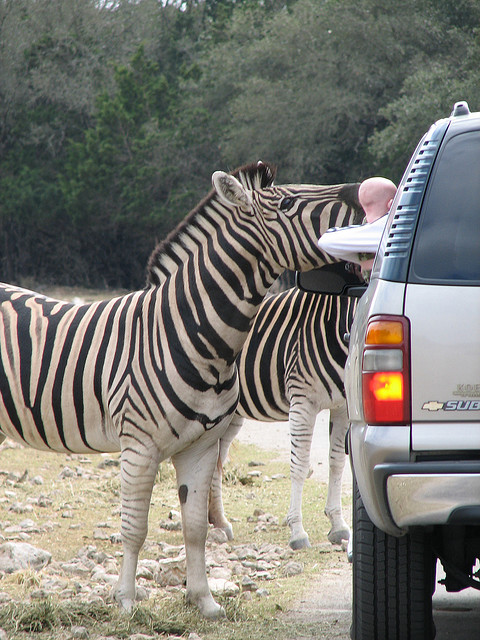
A couple of zebra standing next to a white truck.